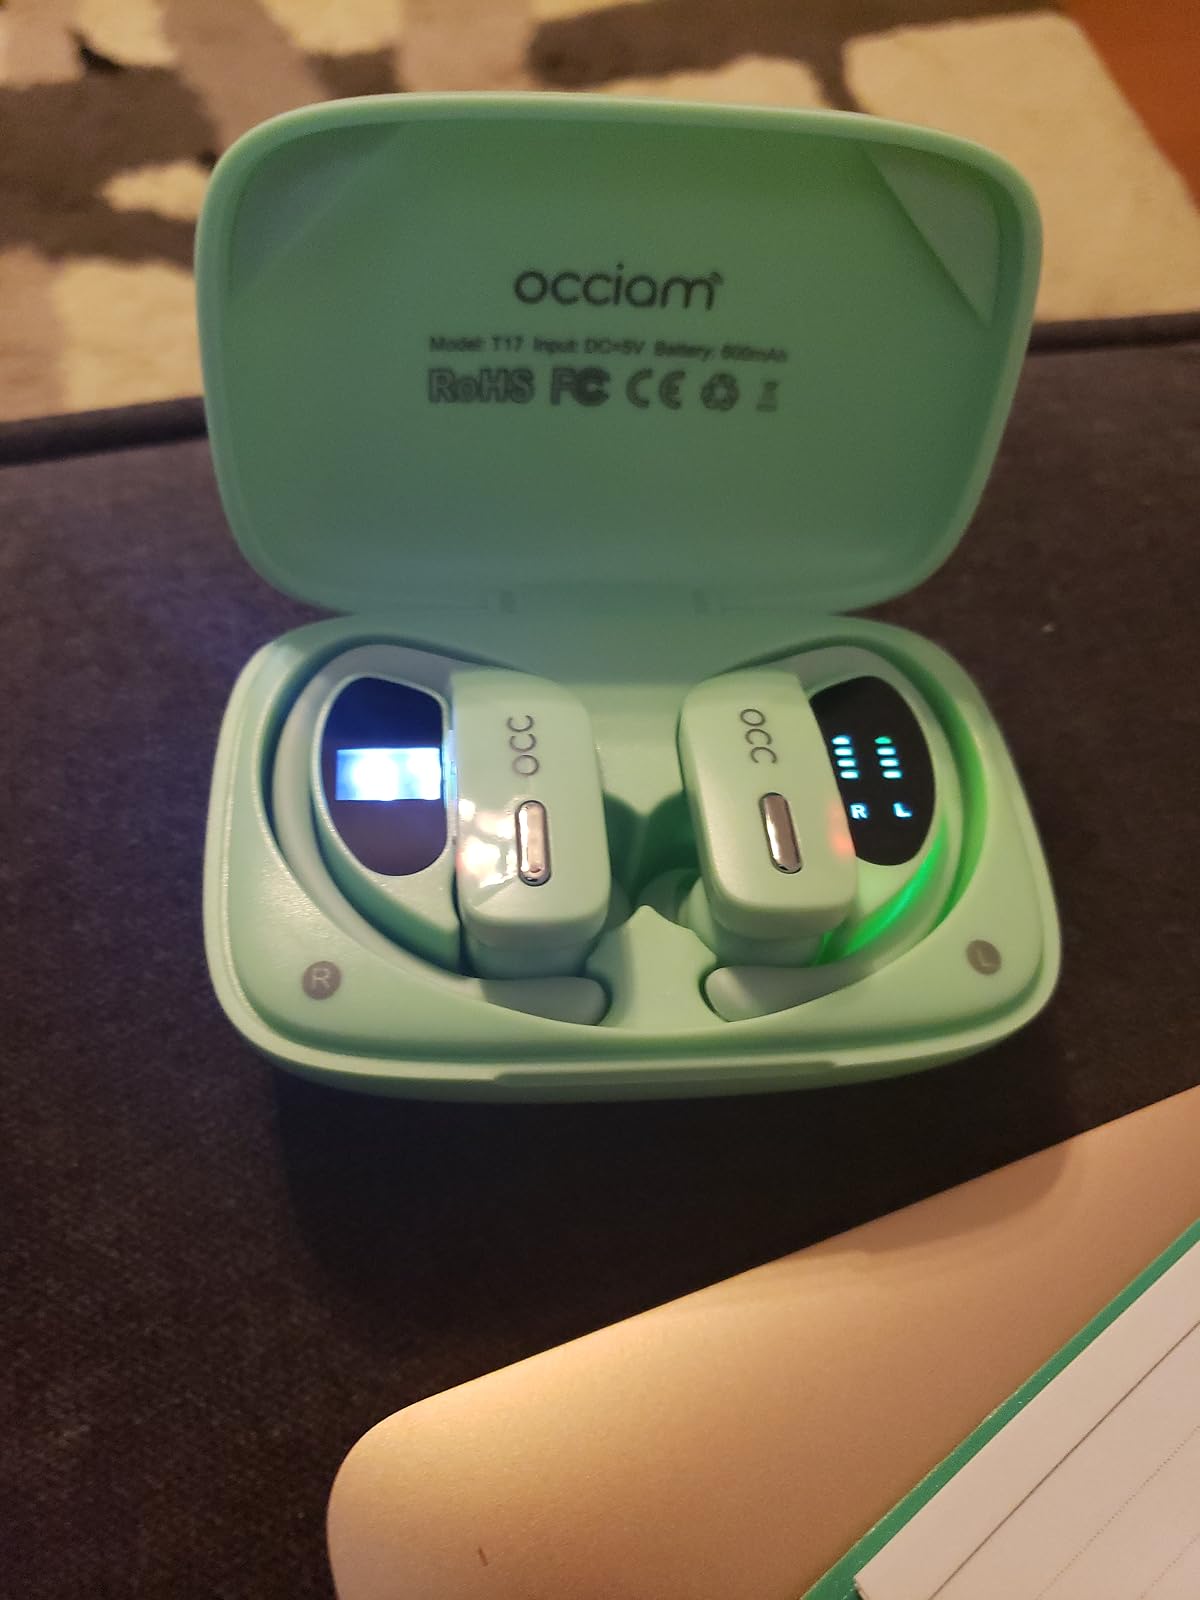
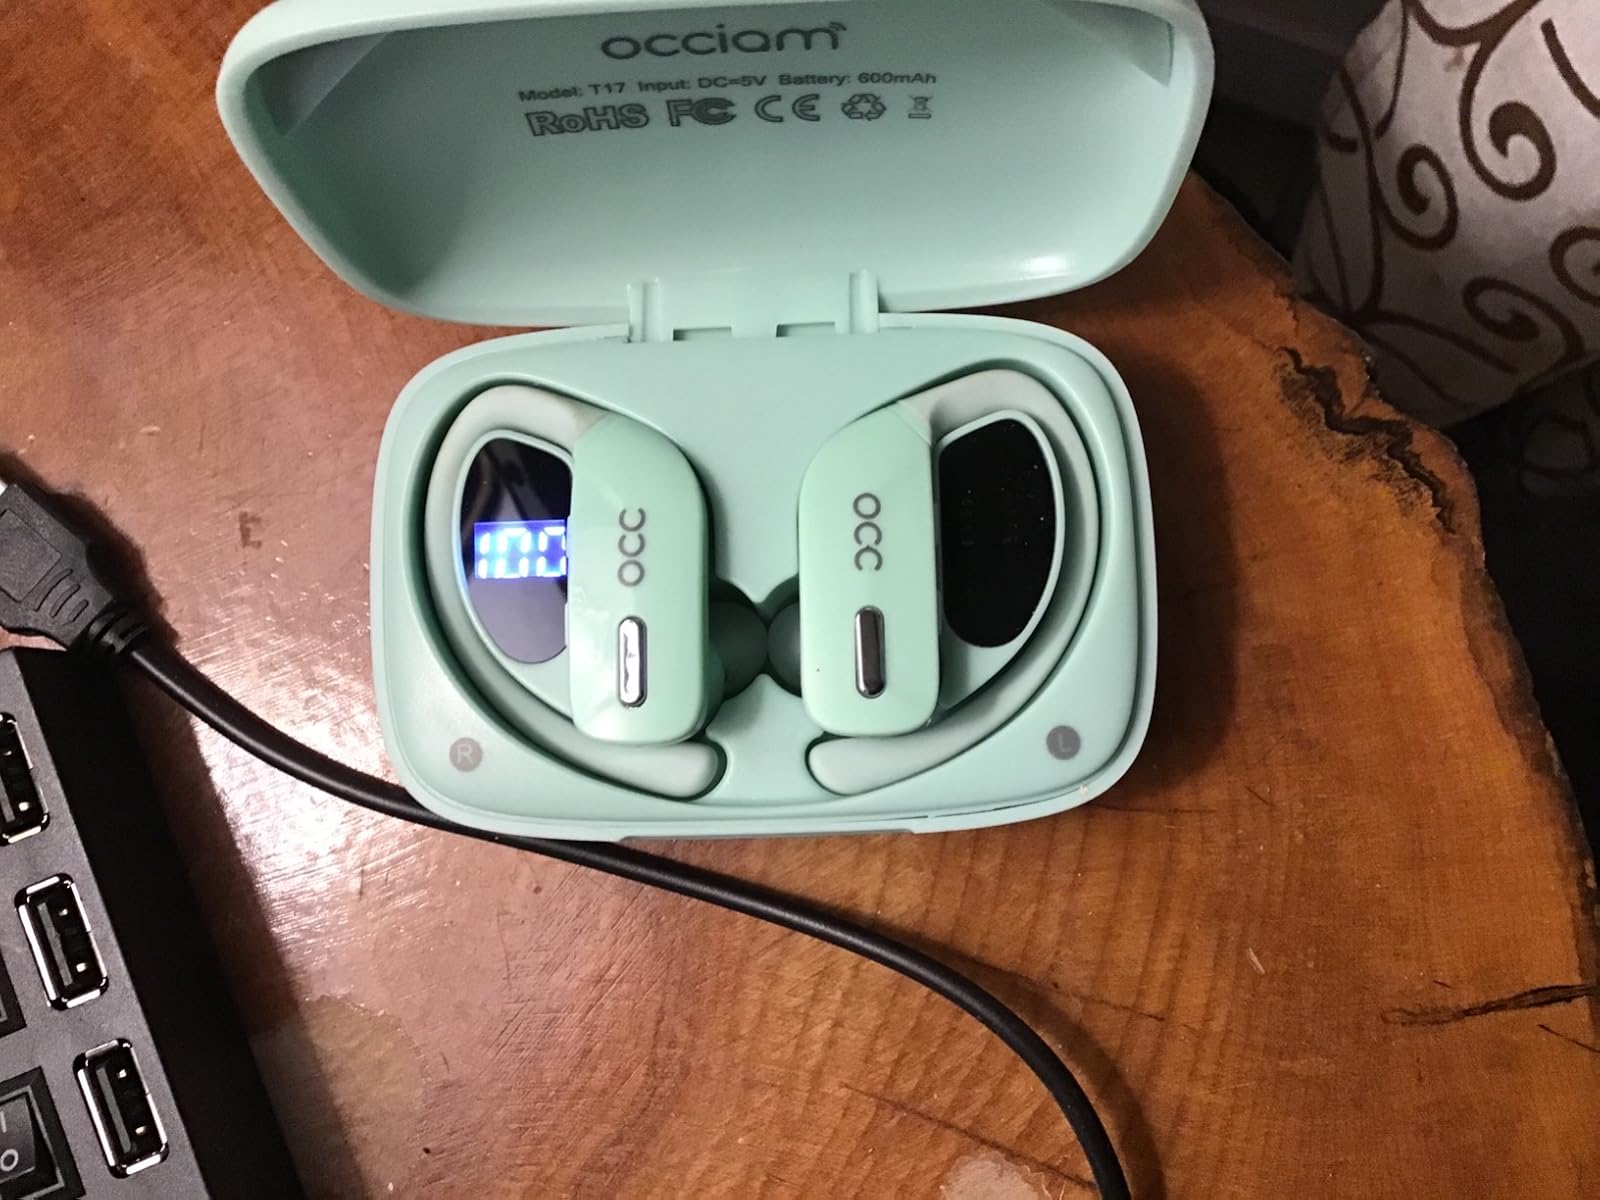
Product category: earbuds
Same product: yes